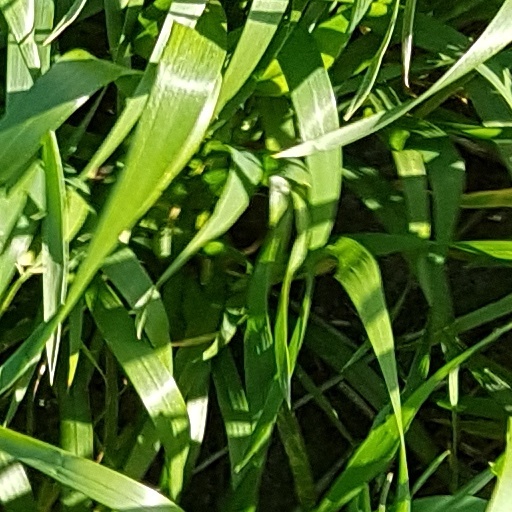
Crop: wheat